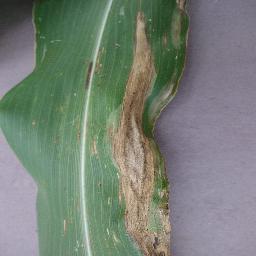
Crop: corn
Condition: (maize)_northern_blight